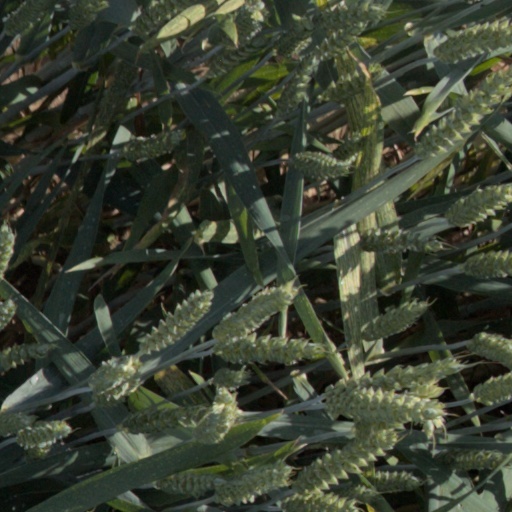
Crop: wheat